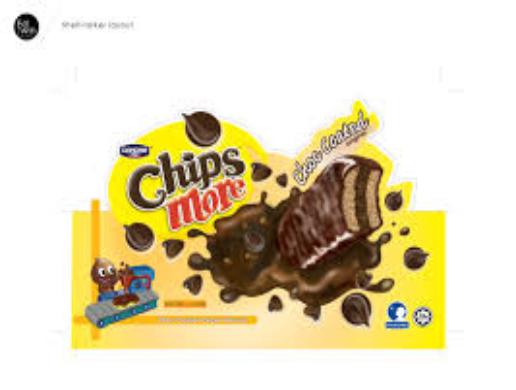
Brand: Chipsmore
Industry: Food